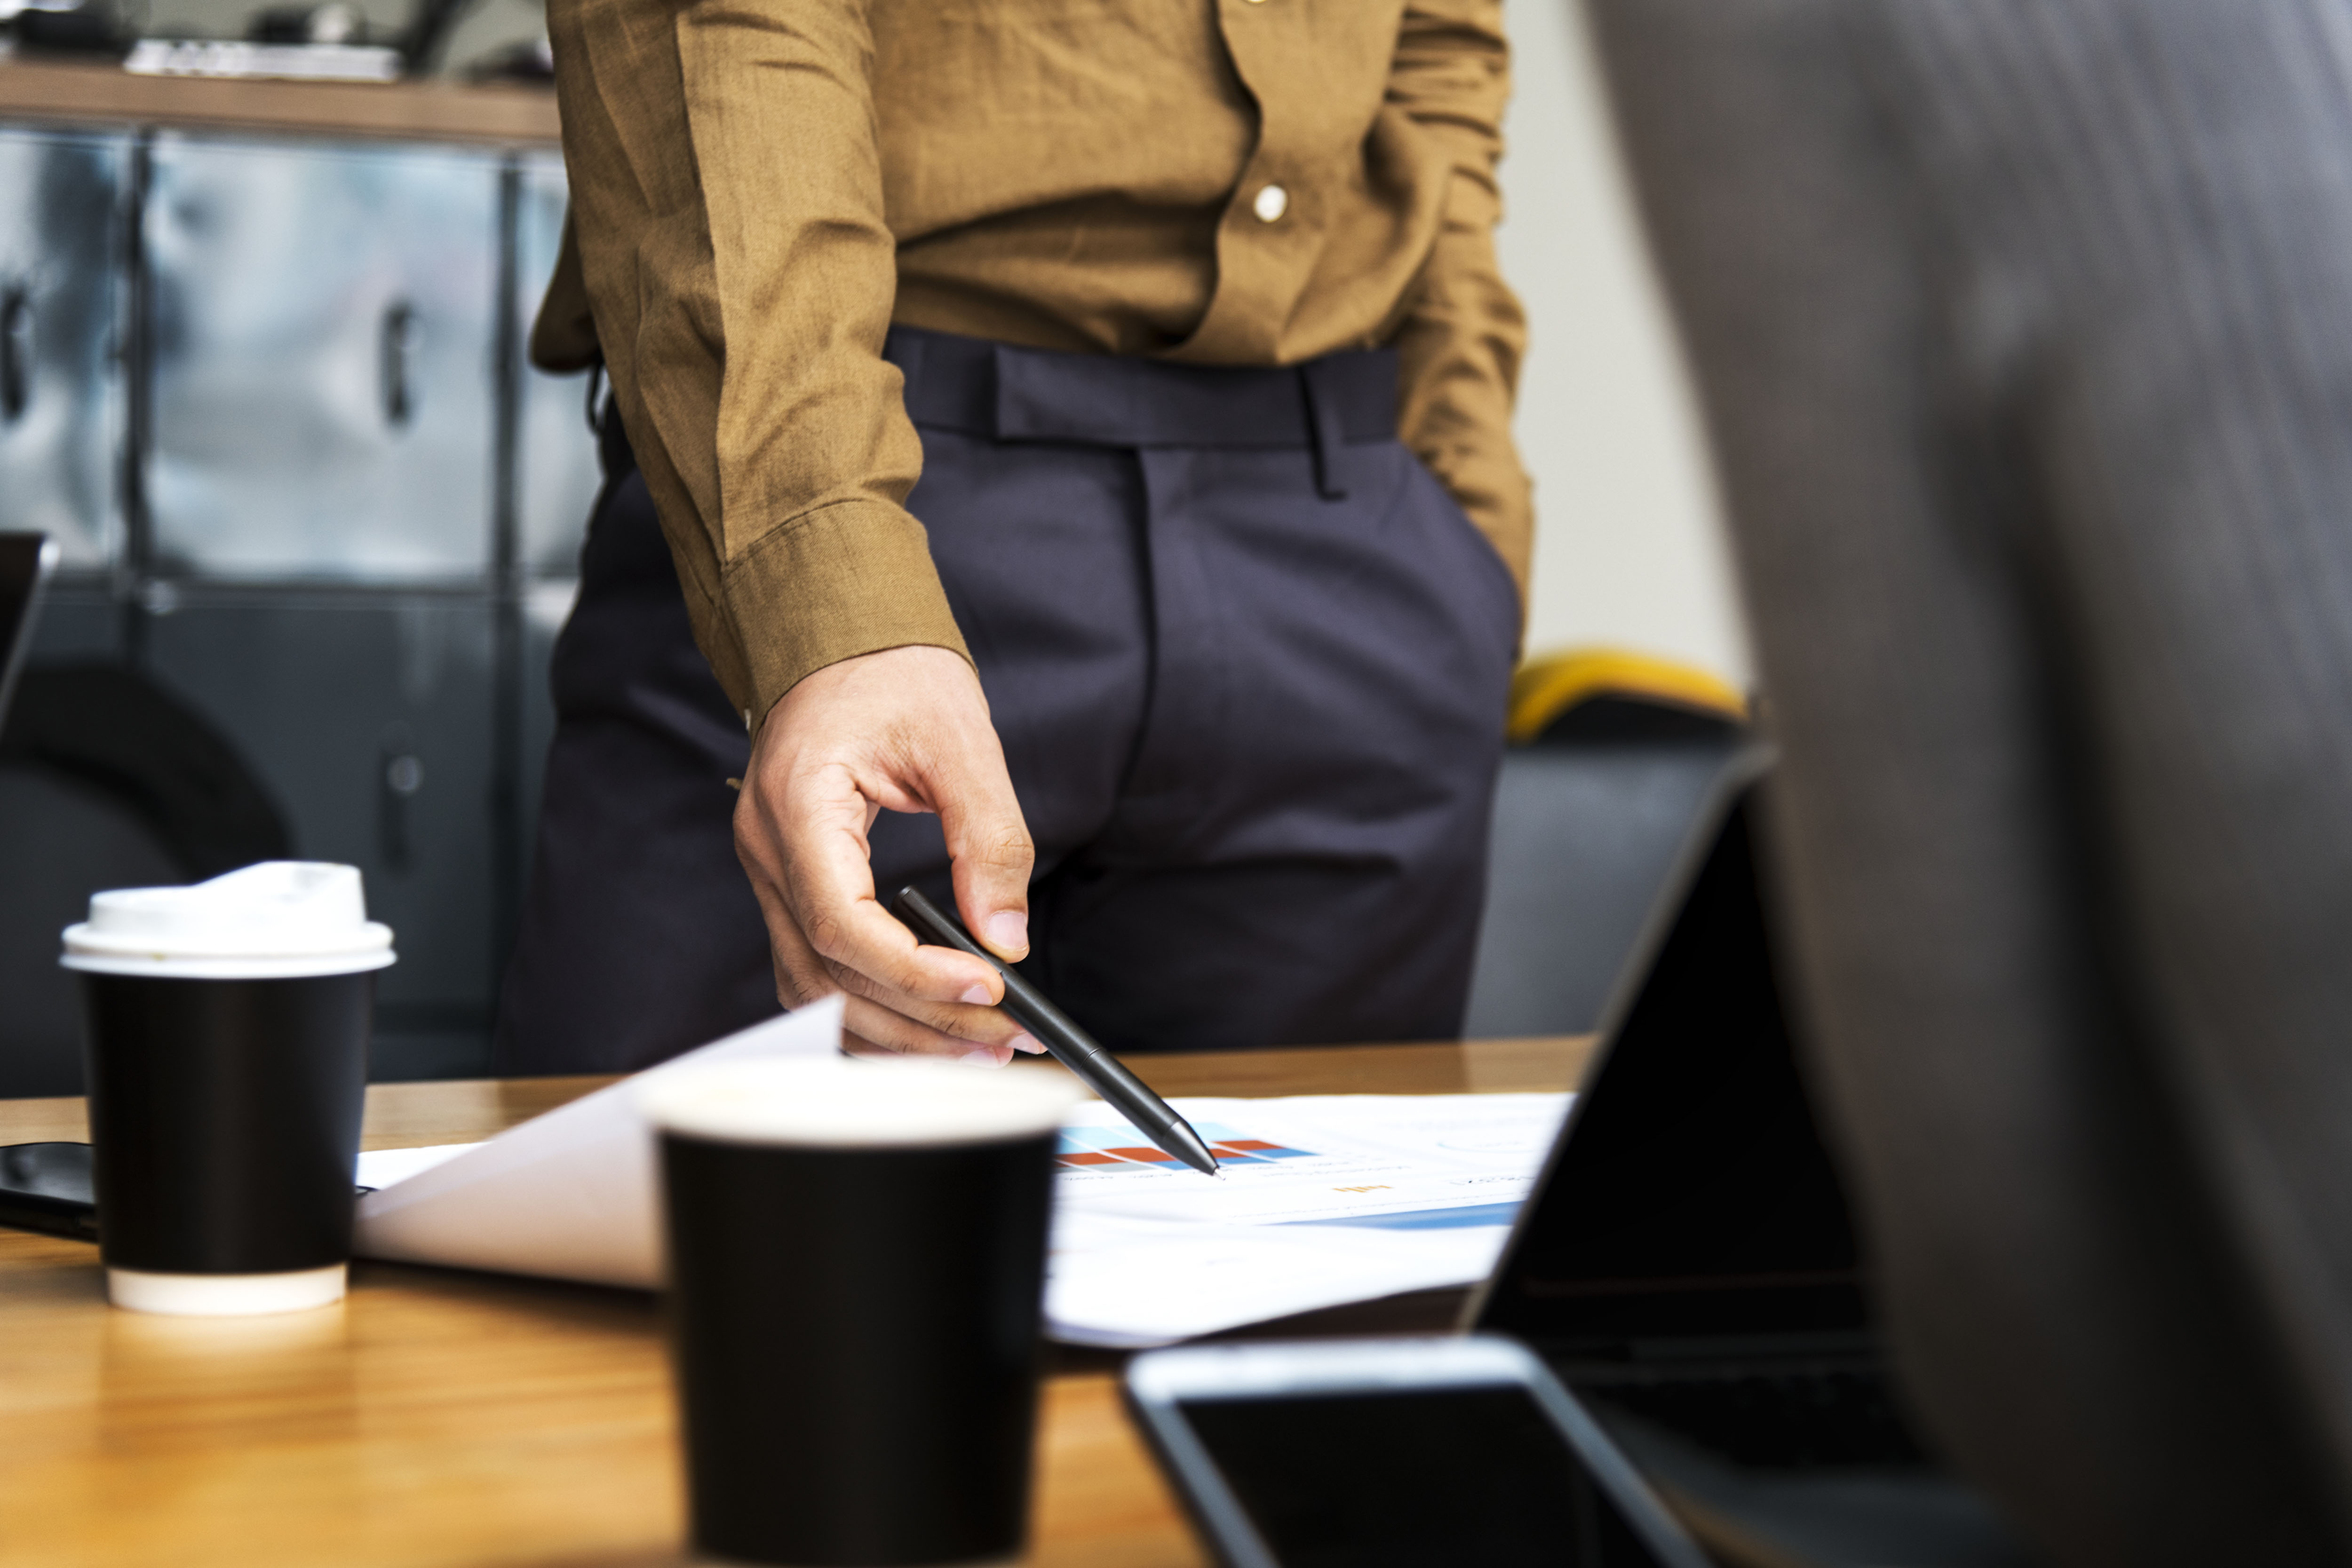
american, boss, brainstorming, business, businessman, busy, career, caucasian, ceo, coffee, communication, company, cooperation, corporate, discussion, employment, european, evaluation, fashionable, graph, ideas, income, job, lifestyle, man, manager, marketing, meeting, modern, morning, occupation, office, person, planning, professional, profit, project, sales volume, smartphone, startup, strategy, talking, team, teamwork, thinking, westerner, work, working, workplace